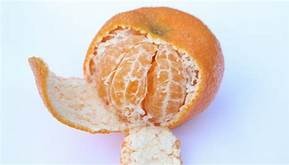
Label: mandarine